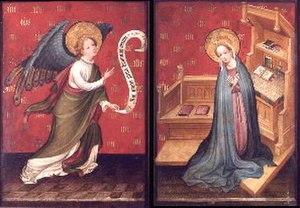
Triptyque de la Petite Passion - Volets fermés
Le Maître de la Petite Passion est un peintre gothique anonyme du Moyen Âge actif à Cologne. Ses œuvres ont été créées entre 1400 et 1420.